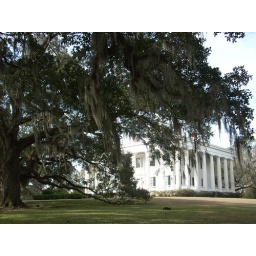
This was a little black cat running around the place.